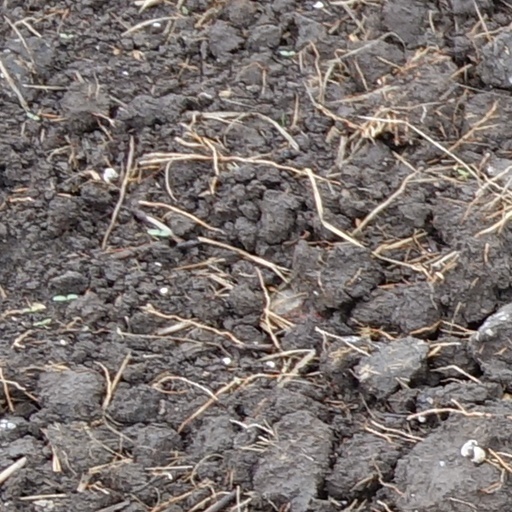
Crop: wheat